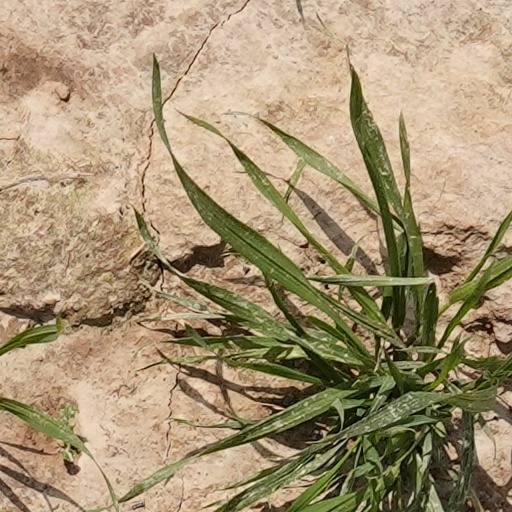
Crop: wheat